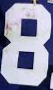
Number: 8